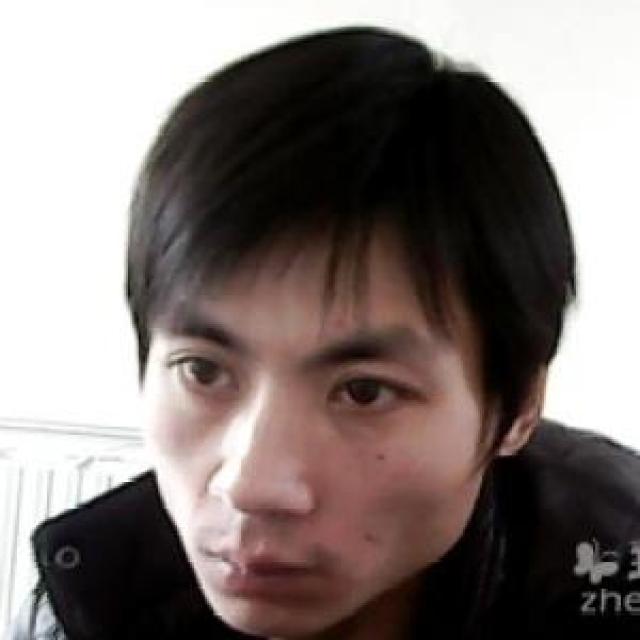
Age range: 21-44